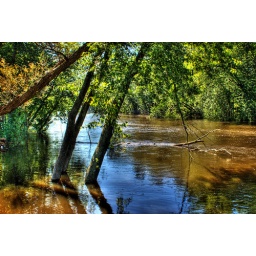
Photograph of the high water levels of the Kalamazoo river in Parchment, Michigan - September 17 2008